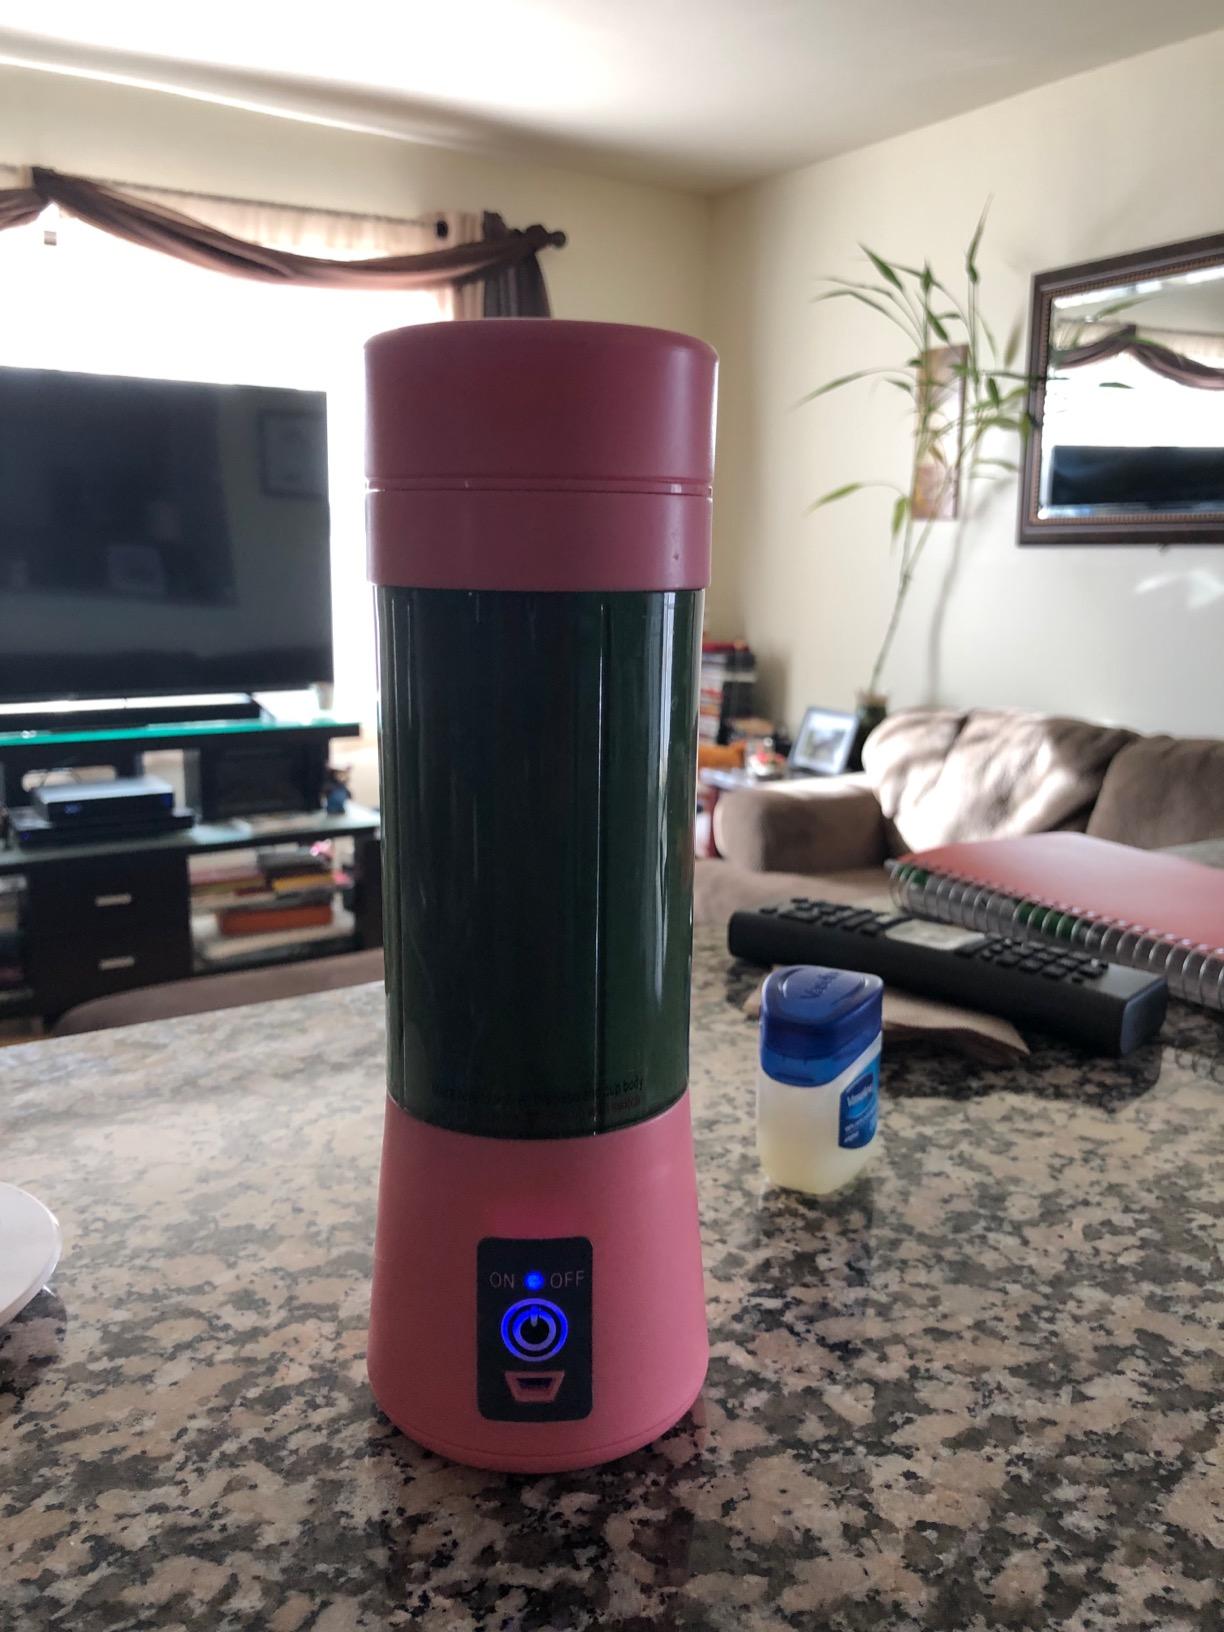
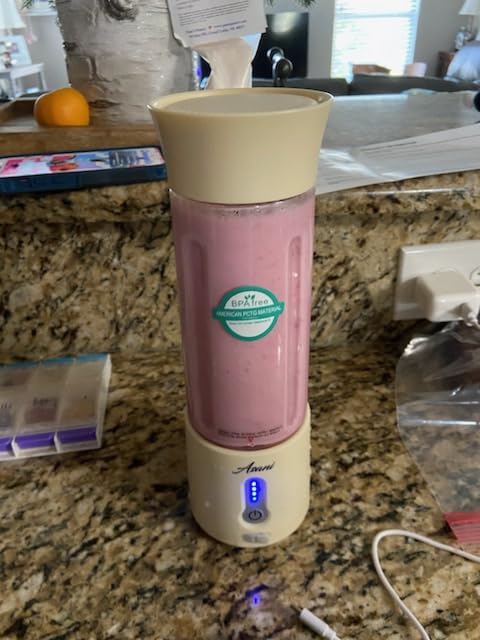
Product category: items_blender
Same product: no